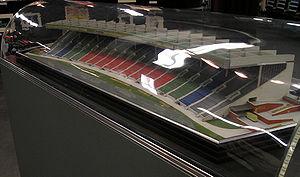
Le Stade de l'Exposition nationale est un stade inaguré en 1949 à Toronto, Ontario, Canada.
Les Argonauts de Toronto sont une franchise de football canadien de la Ligue canadienne de football. L'équipe est une des plus vieilles équipe de sport professionnelle en Amérique du Nord. Elle est basée à Toronto en Ontario au Canada et existe depuis 1873. Avec 16 coupes Grey remportées, l'équipe est la plus titrée de la compétition avec dix titres lors des trente premières années et six titres depuis 1983.